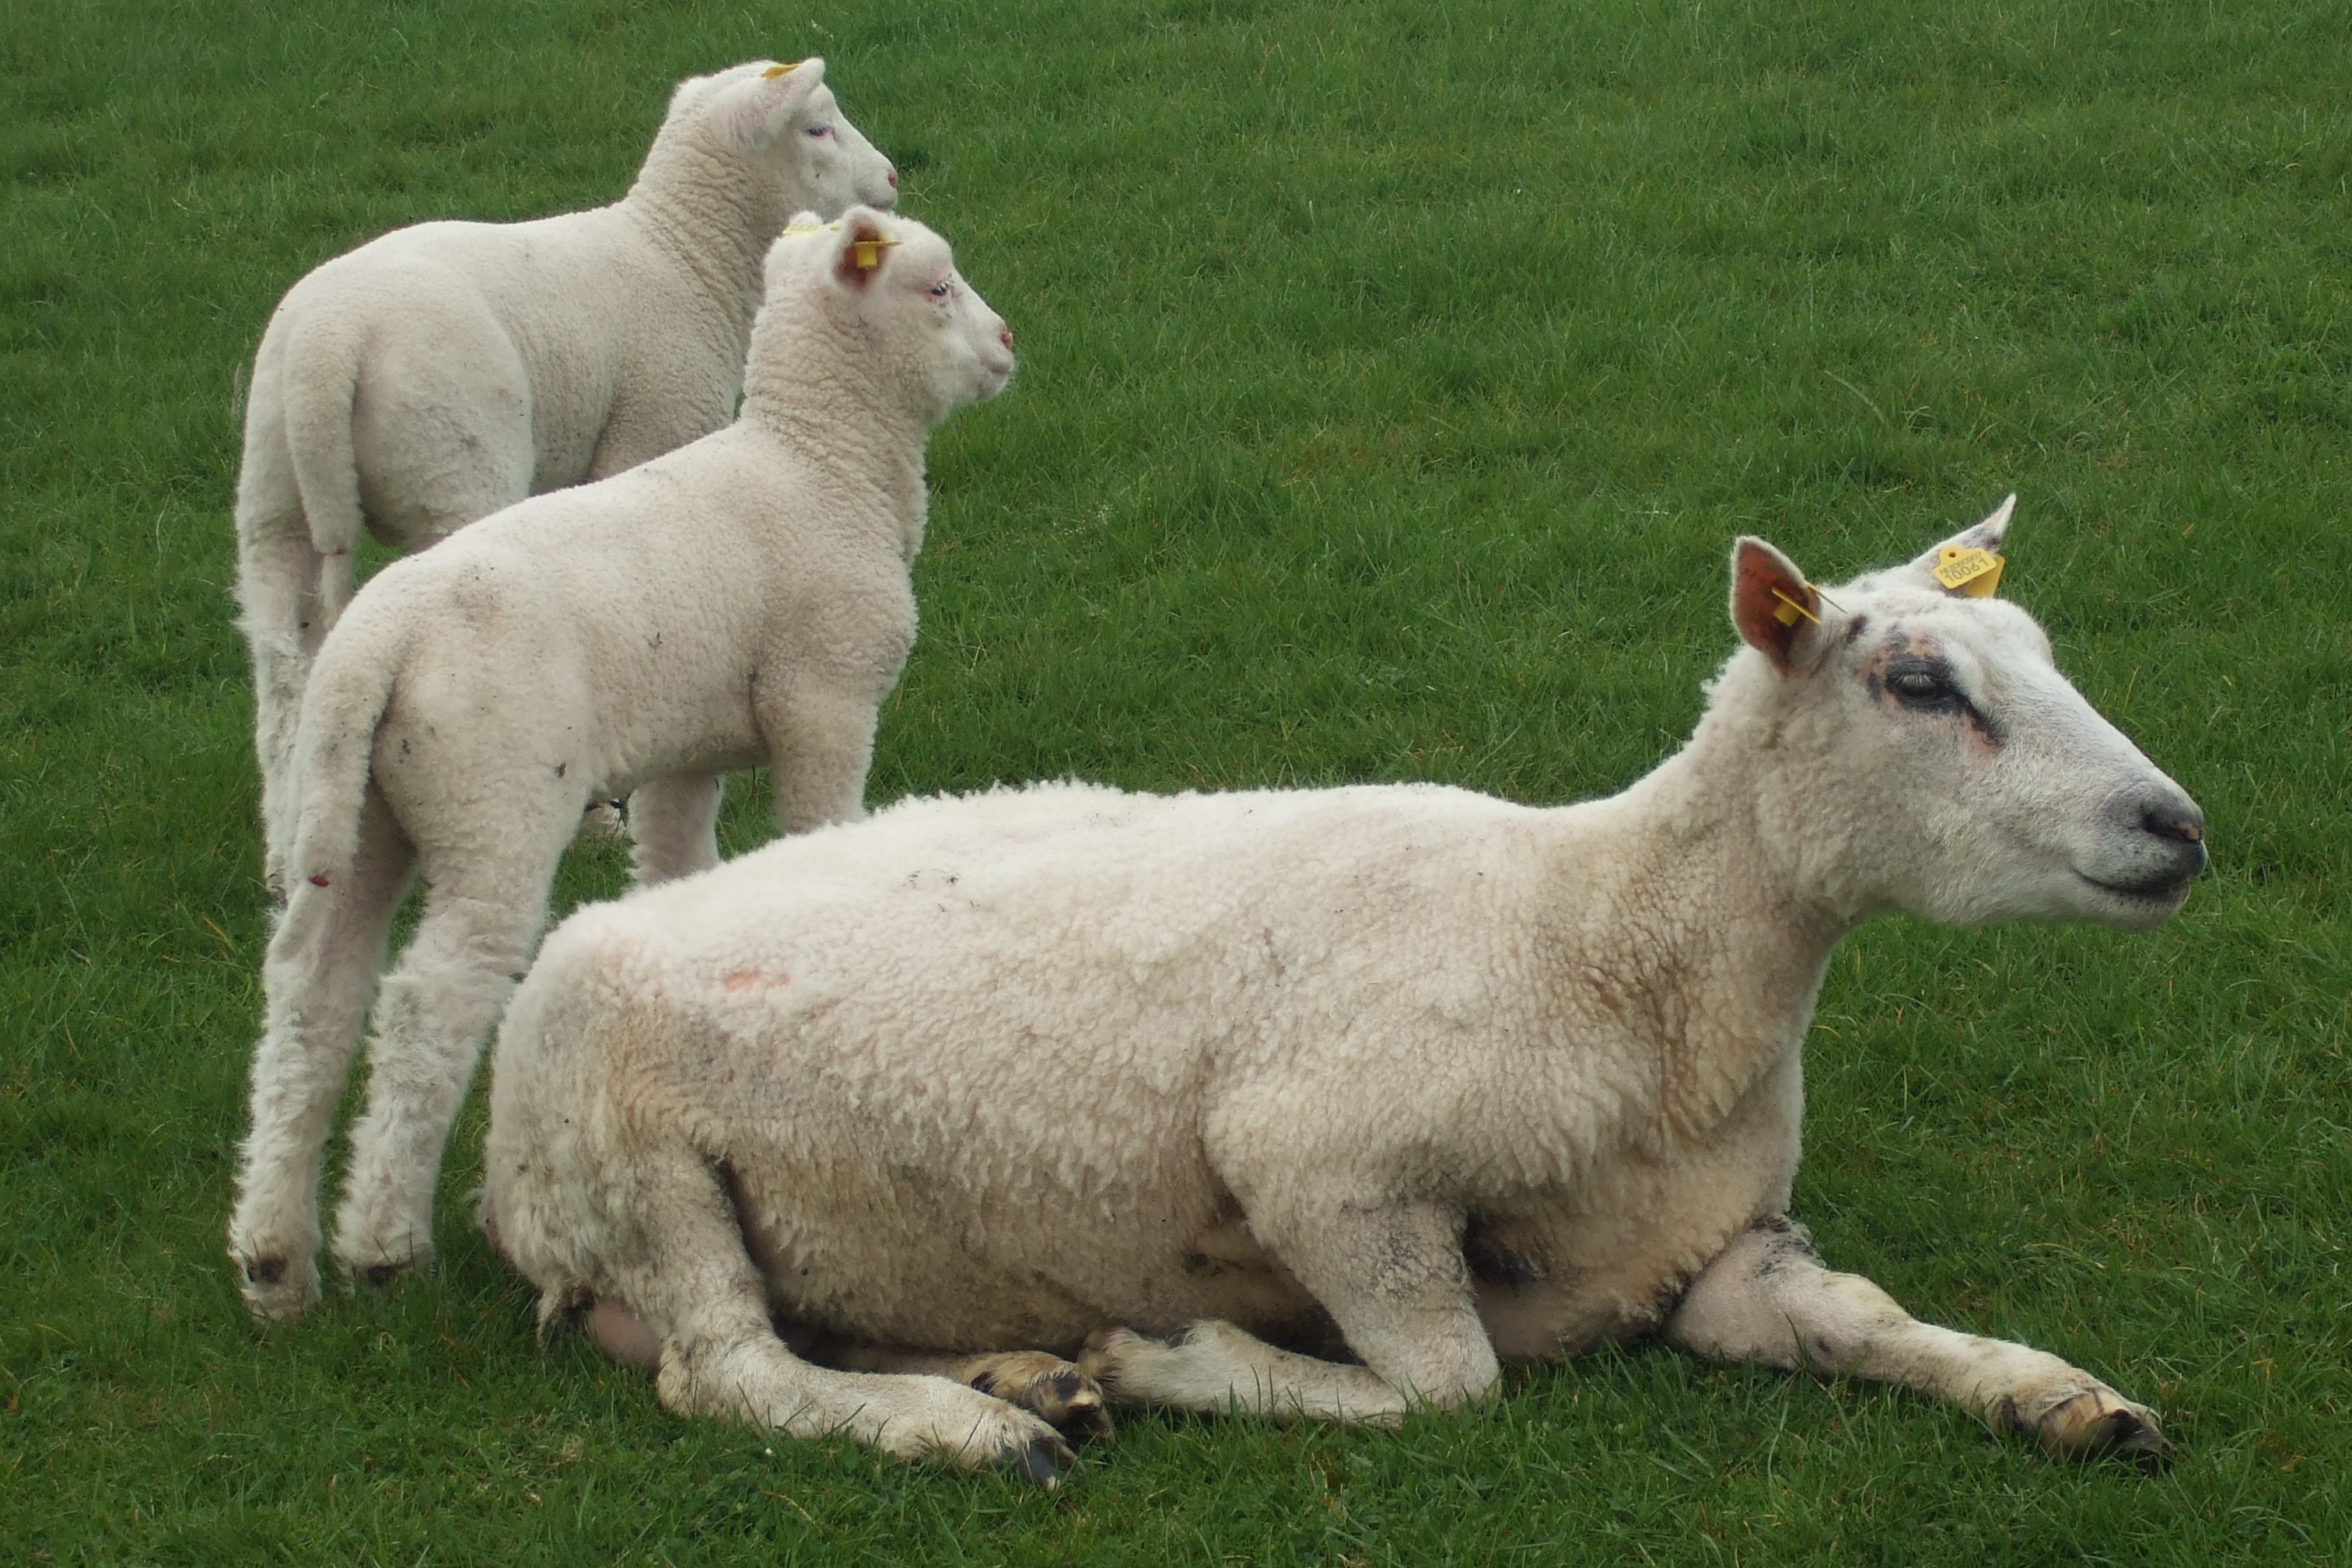
landscape, nature, grass, farm, countryside, animal, cute, flock, goat, rural, young, spring, green, pasture, grazing, sheep, mammal, agriculture, baby, wool, fauna, lamb, goats, mother, vertebrate, sheeps, cow goat family